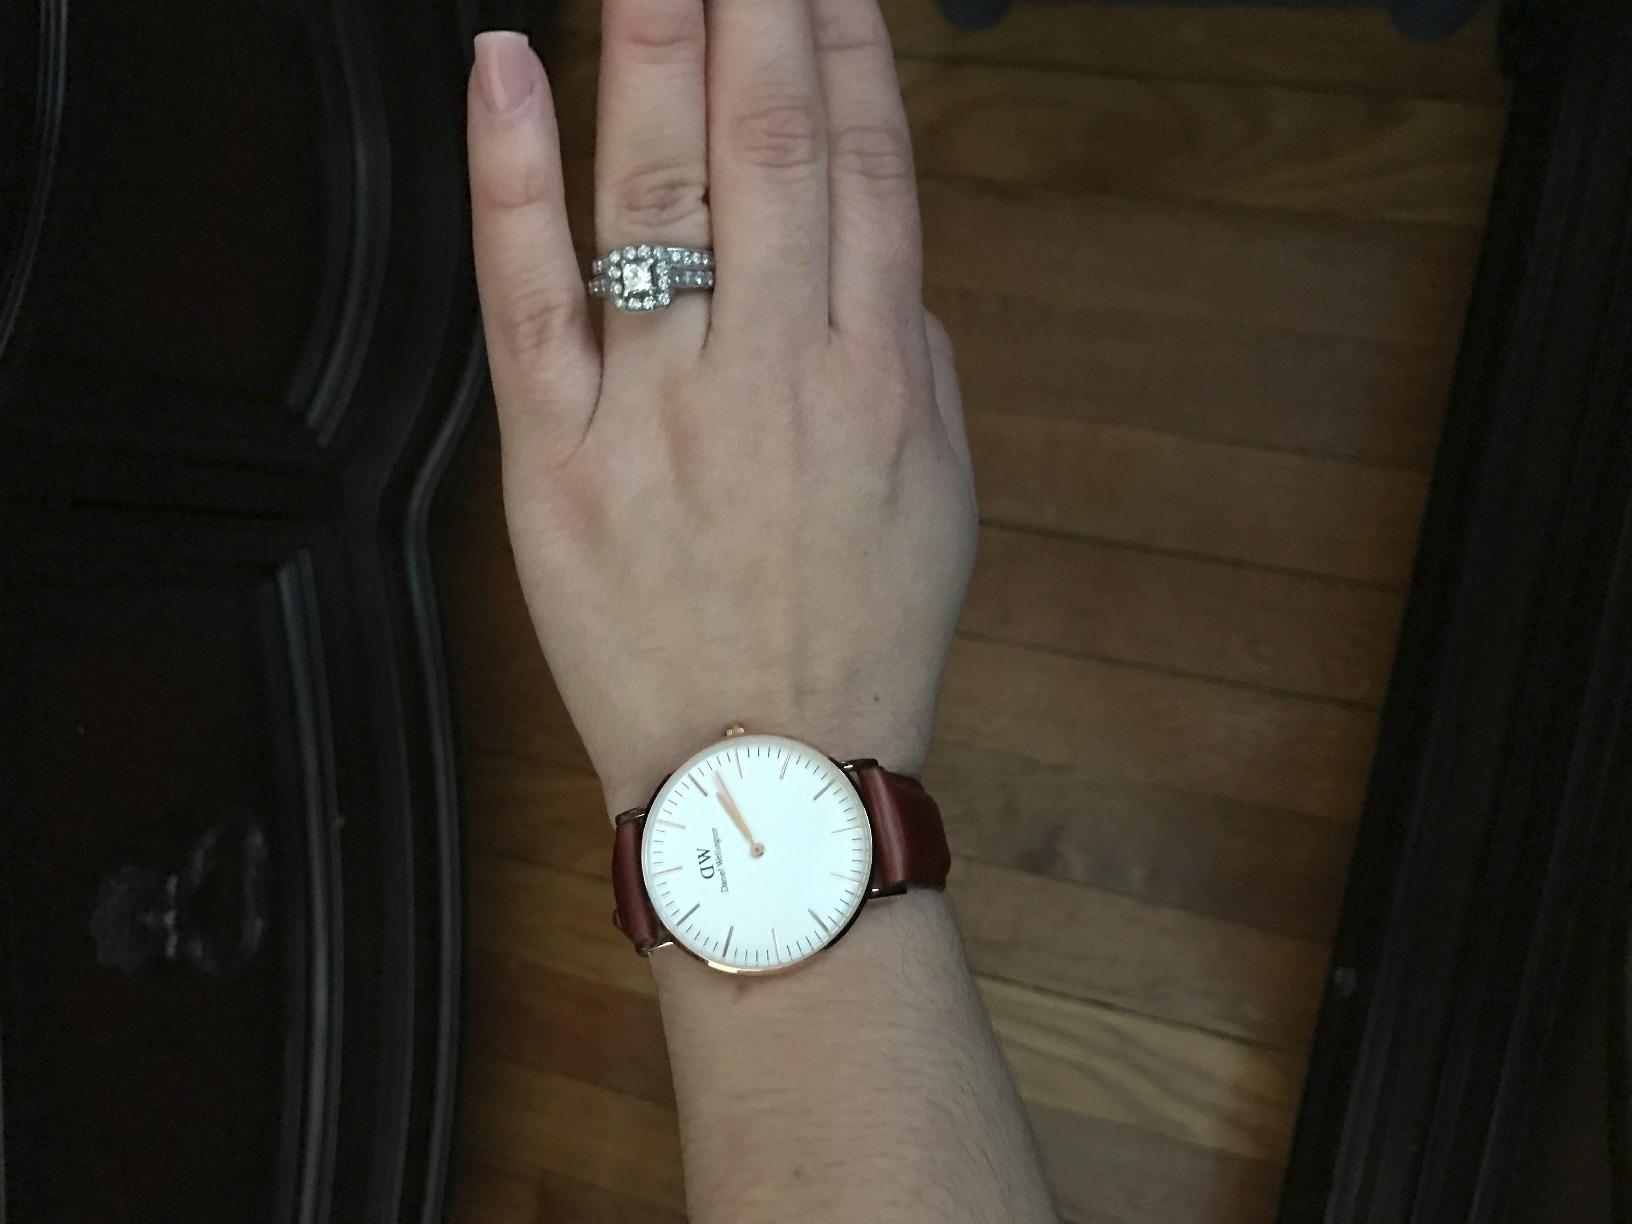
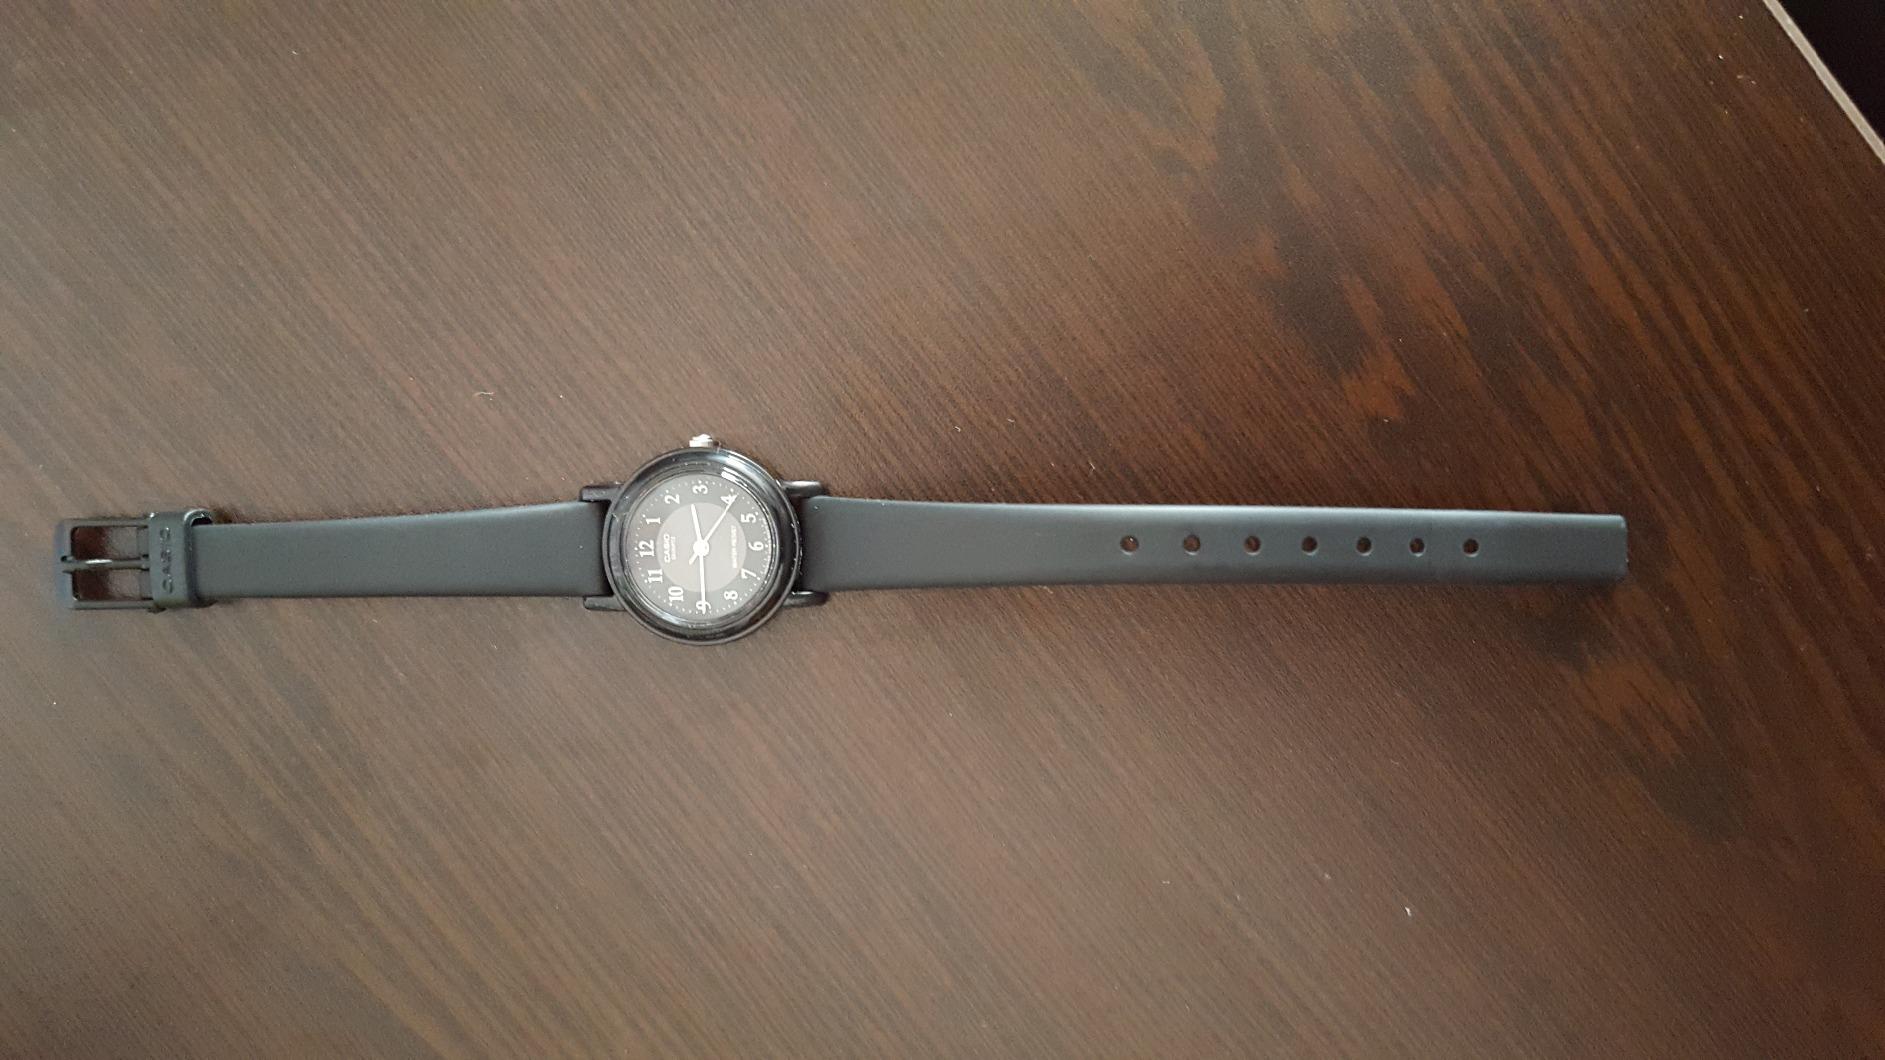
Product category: accessories_watch
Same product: no